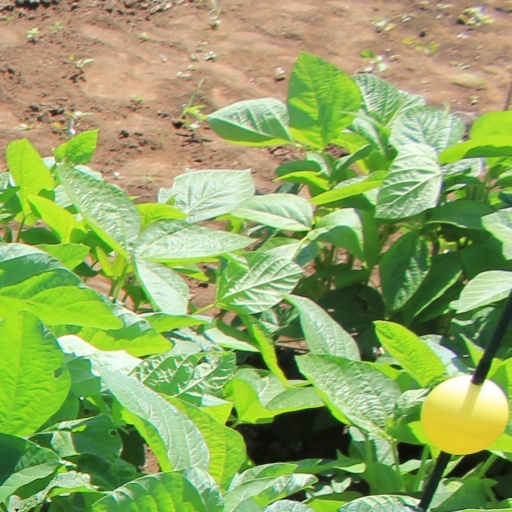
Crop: soybean